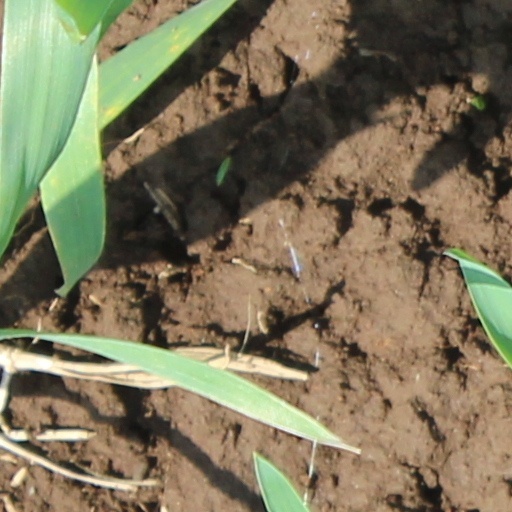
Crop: wheat